Ran Eliran

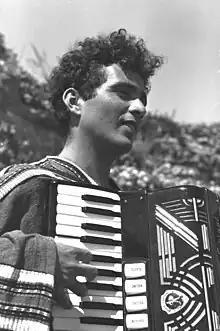
Ran Eliran accordionist of the student folk dancing group in Jerusalem

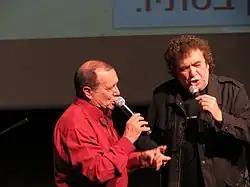
Ran Eliran (right) with Gabi Berlin

Ran Eliran (born December 16, 1934), known as "Israel's Ambassador of Song," is an Israeli singer.